Bulgaria–Poland relations

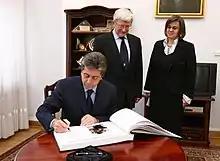
Visit of Bulgarian President Georgi Parvanov to the Senate of Poland in 2008

April 18, 2010, day of the state funeral of Lech and Maria Kaczyński, was declared a day of national mourning in Bulgaria to commemorate the 96 victims of the Smolensk air disaster, including Polish President Lech Kaczyński and his wife Maria Kaczyńska.